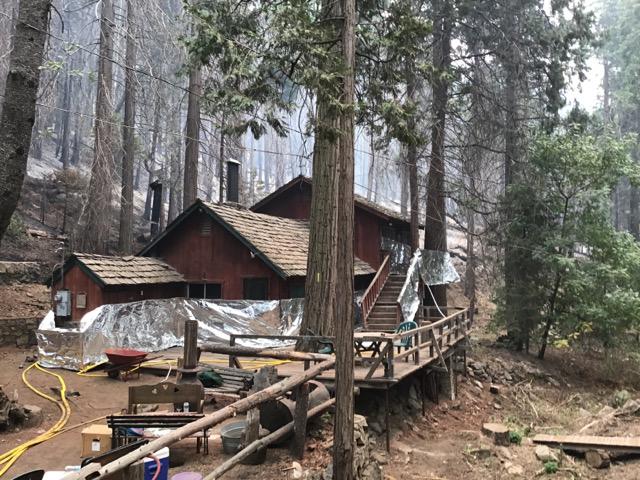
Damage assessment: no_damage